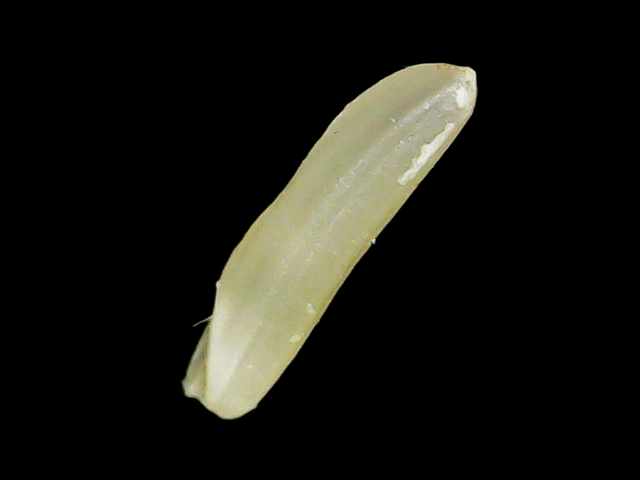
Rice variety: Binadhan25